Schnitzel

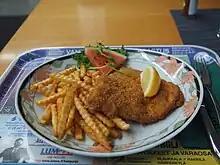
"Sveitsinleike" with fries

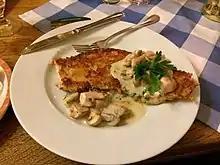
Jägerschnitzel as served at a German restaurant

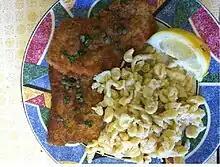
Hungarian "schnitzel" with nokedli

In Finland, the dish called "Wieninleike" ("Viennese cutlet"), is almost always made of pork, breaded and fried like the original. It is usually served with French fries, potato mash, or wedge potatoes. A slice of lemon, a slice of anchovy, and a few capers are placed on top of the cutlet. Usually, the dish includes a small amount of salad made from fresh vegetables. The dish was popular between the end of the Second World War and the 1990s, when it could be found in most low-end restaurants in Finland. In past decades, it has been overtaken in popularity by fast food.